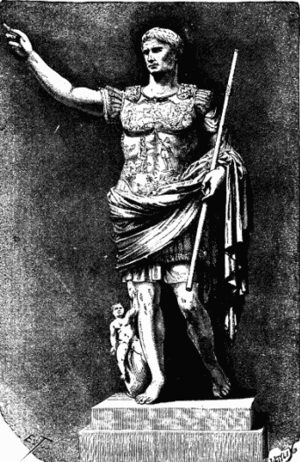
Le culte impérial dans la Rome antique correspond à des rituels centrés sur les empereurs romains et parfois des membres de leur famille, avant ou après leur mort. Il apparut sous le principat d'Auguste et s'étendit rapidement en Italie et dans les provinces avec des variations régionales importantes.